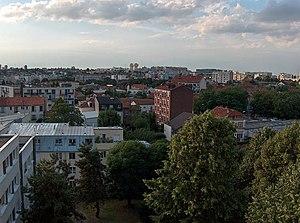
Vue sur la commune française de Montreuil, une banlieue de Paris, France, avec au fond les châteaux d'eau jumeaux de Romainville.
Le plateau de Romainville, également désigné comme le plateau de Montreuil ou de Bagnolet est une butte-témoin située dans l'est de Paris et au sud-ouest de la Seine-Saint-Denis, qui culmine à 131 mètres sur le territoire de la commune des Lilas. La partie occidentale du plateau est souvent désignée comme la butte ou colline de Belleville et de Ménilmontant, et dépasse les 128 mètres.